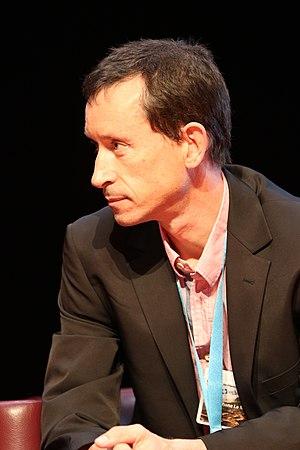
(58460) Le Mouélic, désignation internationale (58460) Le Mouelic, est un astéroïde de la ceinture principale d'astéroïdes.